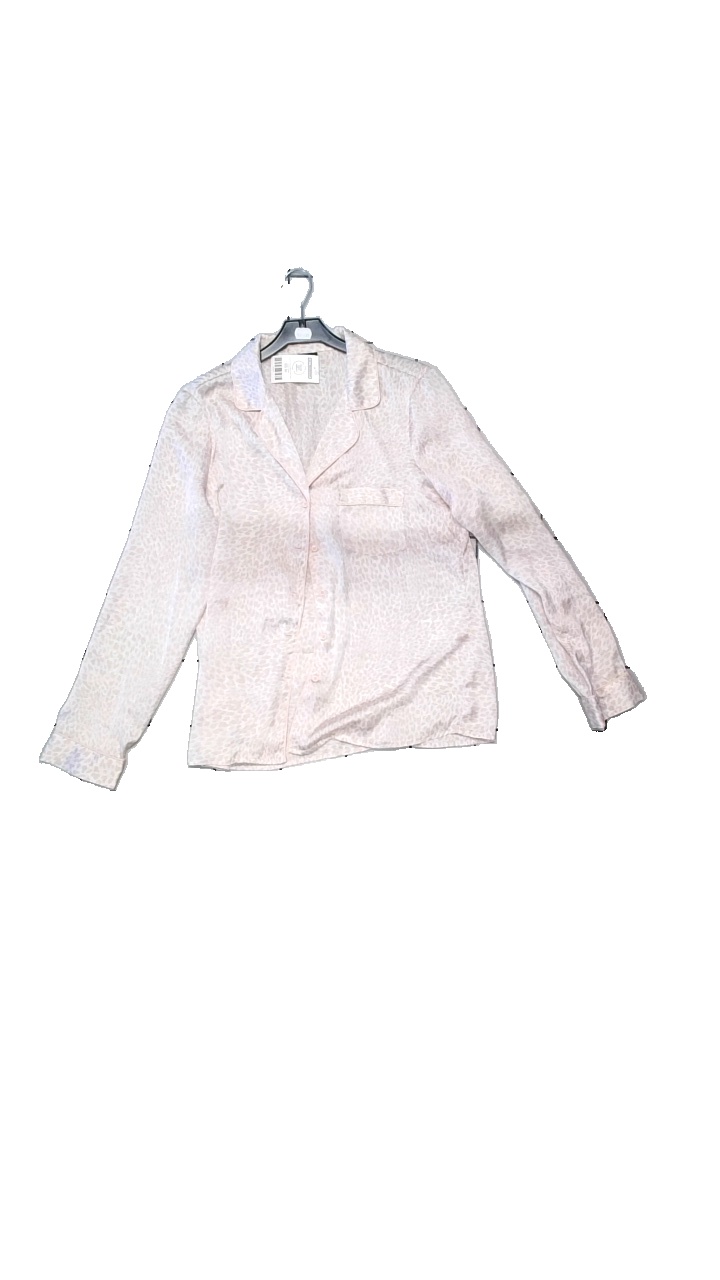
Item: Pajamas (Ladies)
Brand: Gina Tricot
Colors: White, Pink
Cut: Loose
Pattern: Animal print
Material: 100% polyester
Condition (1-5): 4
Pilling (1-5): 5
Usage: Reuse
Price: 50-100